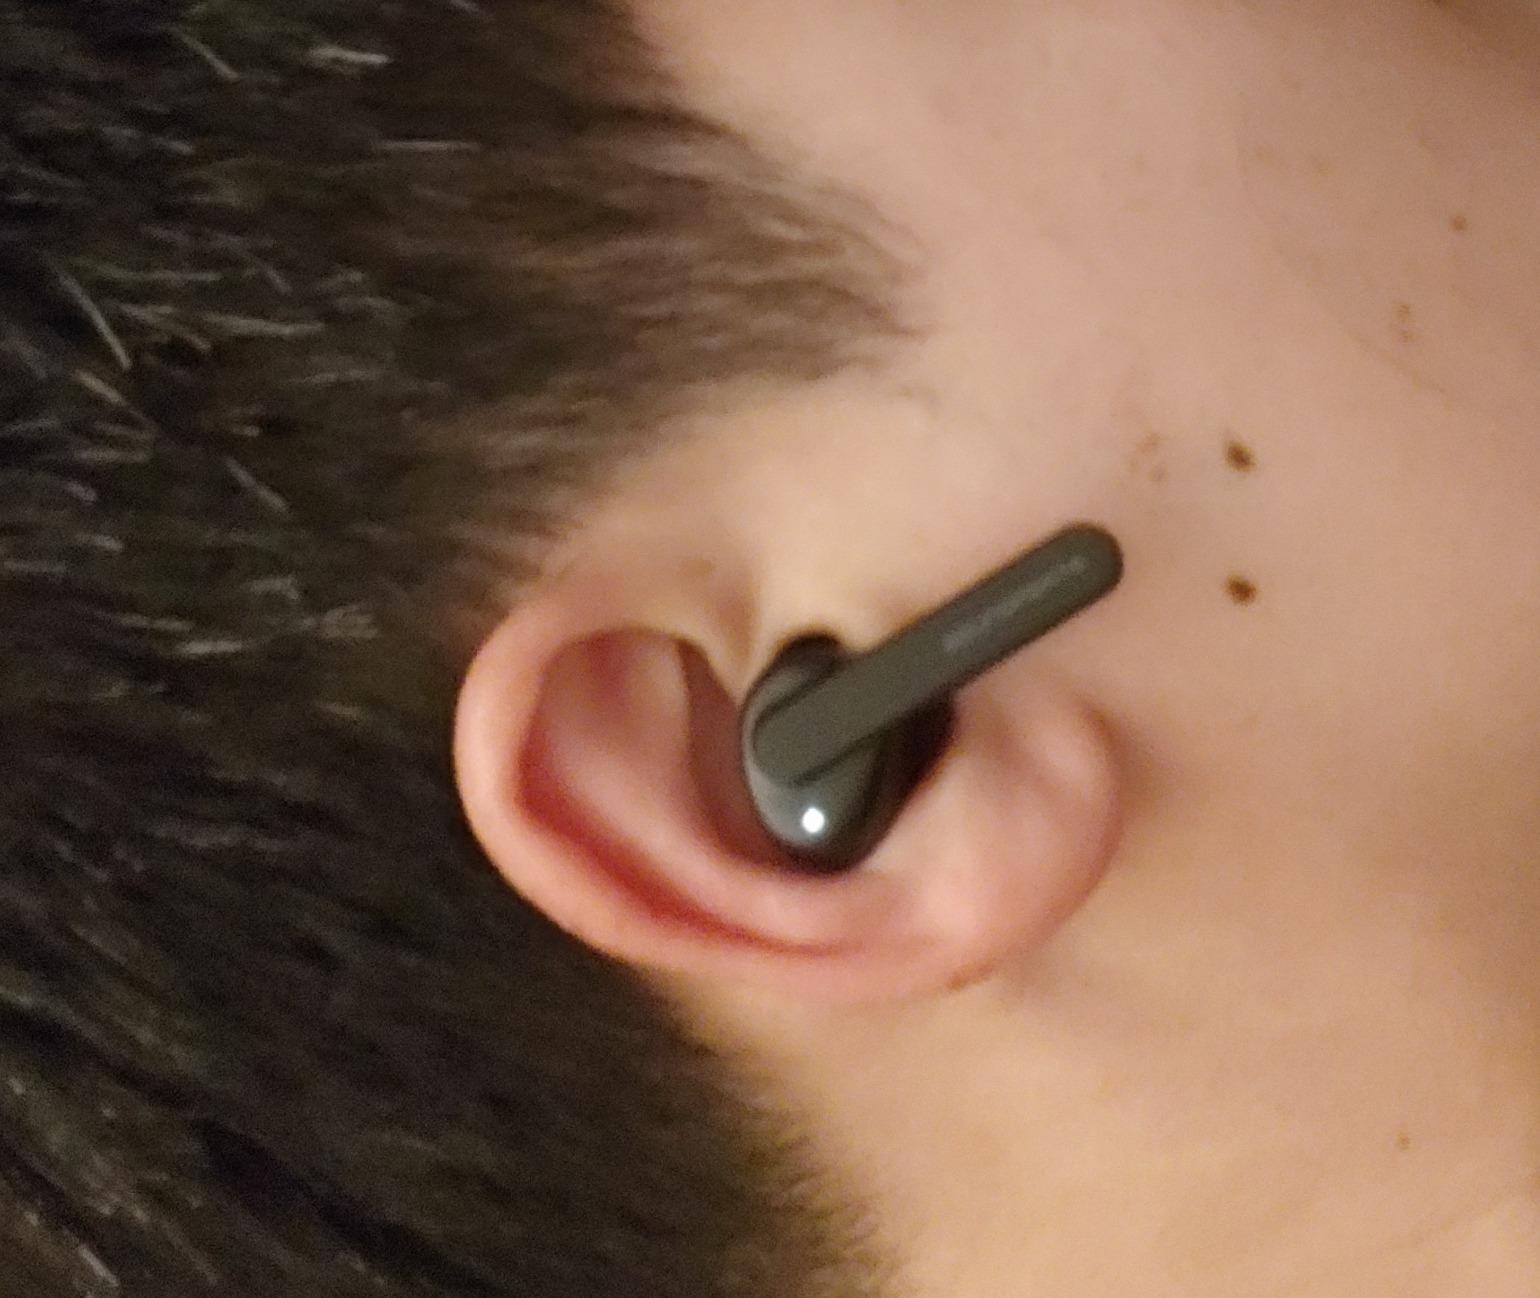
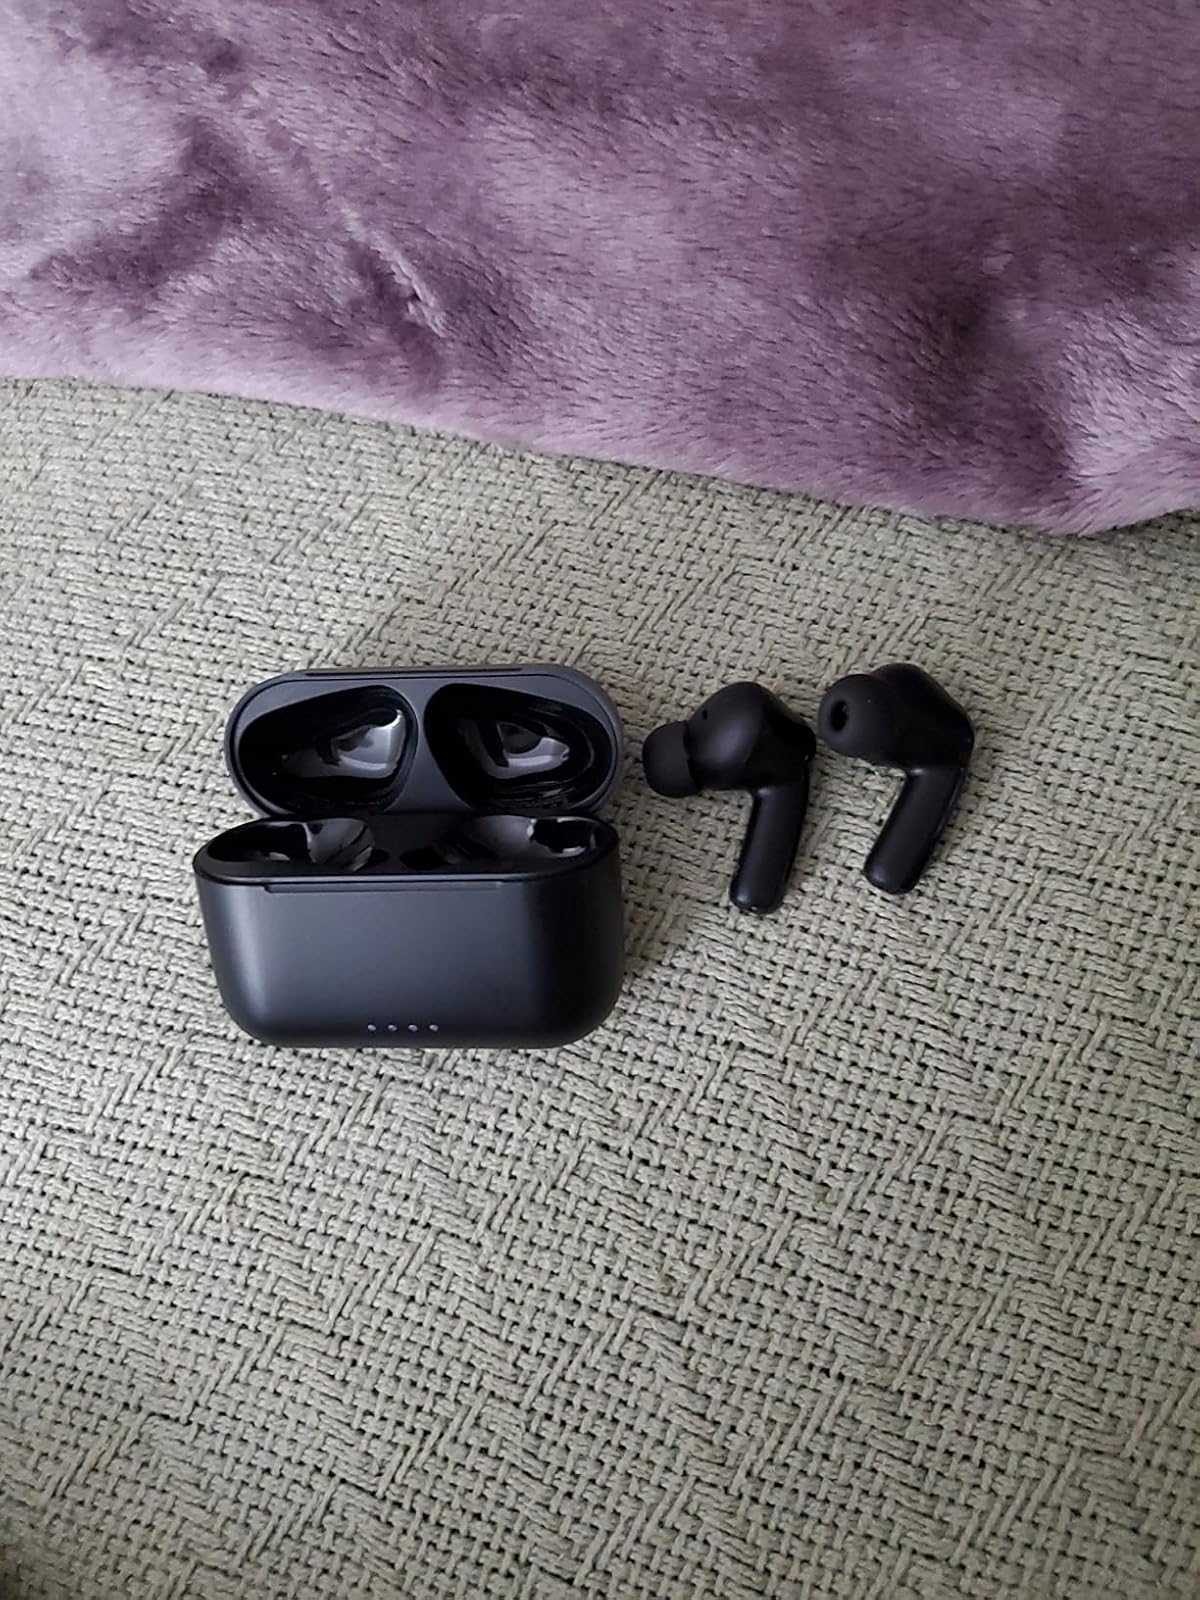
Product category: earbuds
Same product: no